6th Congress of the League of Communists of Yugoslavia

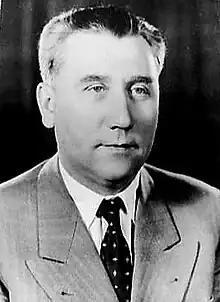
After the death of Stalin, Tito and Aleksandar Ranković (pictured) worked to roll back or slow down reforms.

Within a year of the congress, complaints of improper implementation of adopted congress policies were made. Lower-ranking party officials continued to accept superior-level instructions without exchanging opinions. In other instances, party organisations interpreted the policy as a call for passivity and an opportunity to work less. Also, there were examples where lower-level party bodies interpreted the new policies as giving them the option of ignoring instructions from above, avoiding meetings, or performing their financial obligations. Seeking to reduce bureaucracy, lower-level party officials consolidated the functions of smaller organisations (known as party cells) into larger local and municipal districts. The drive to reduce bureaucracy reduced the number of SKJ professional party officials to 369 by late 1954.